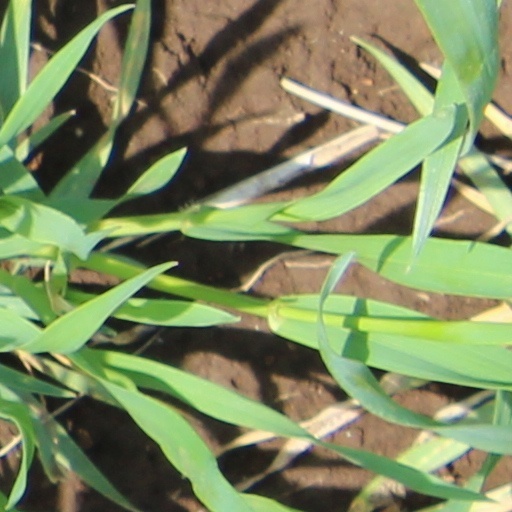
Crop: wheat